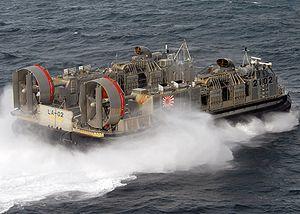
Cette liste donne une présentation rapide et illustrée de différents types de navires ; pour une liste plus complète, se reporter à la liste alphabétique des types de bateaux ; pour l'article encyclopédique, consulter Bateau.
Le LCAC est une classe d'embarcation de débarquement sur coussin d'air américaine. Son mode de propulsion permet une réduction du temps de transition entre les navires et la plage, ainsi que son déploiement sur plus de 70 % des côtes du globe, et cela comparé aux 17 % des navires de débarquement conventionnels.